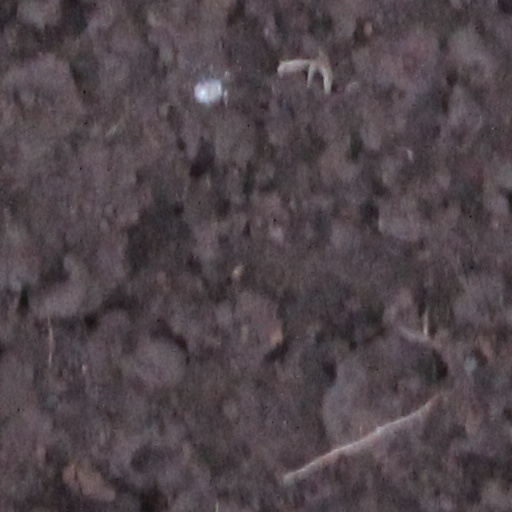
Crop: wheat